Pagbabalik ng Probinsyano

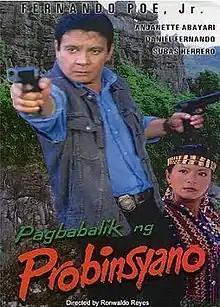
Theatrical release poster

Pagbabalik ng Probinsyano is a 1998 Philippine action film co-written and directed by Fernando Poe Jr., who also reprises his role as Kardo de Leon, the titular "Probinsyano". The film is a sequel to the 1996 hit ""Ang Probinsyano"". The sequel shifts its focus from drug trafficking in the first film, to illegal mining and indigenous peoples' rights to ancestral lands.